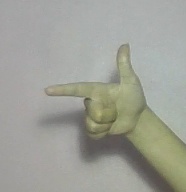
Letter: yaa